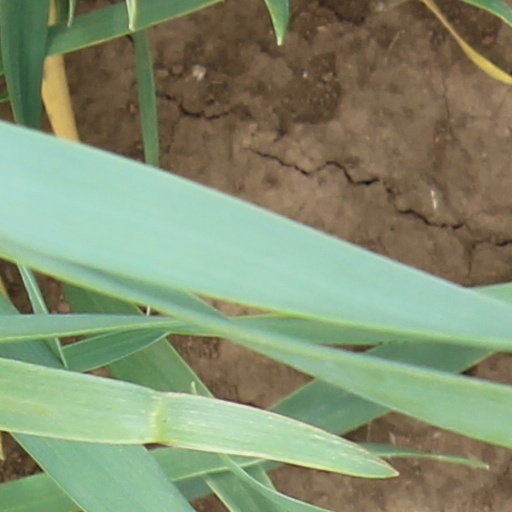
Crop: wheat